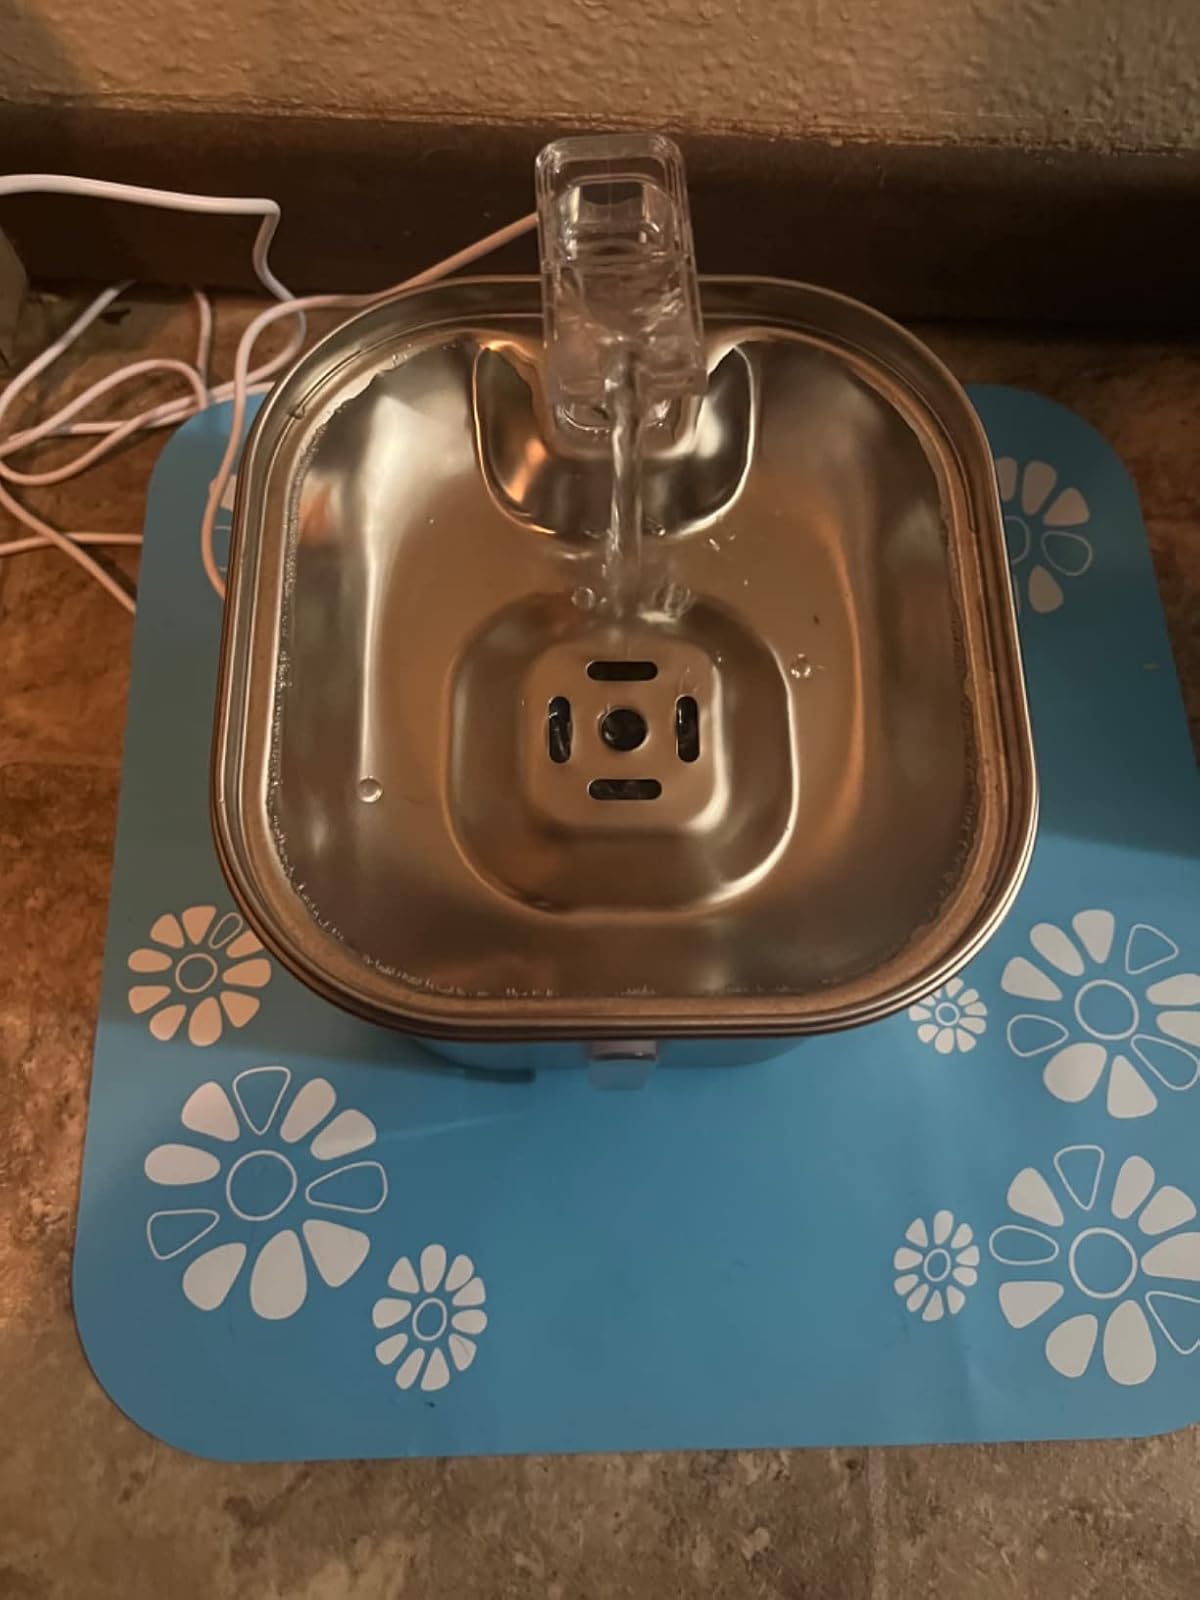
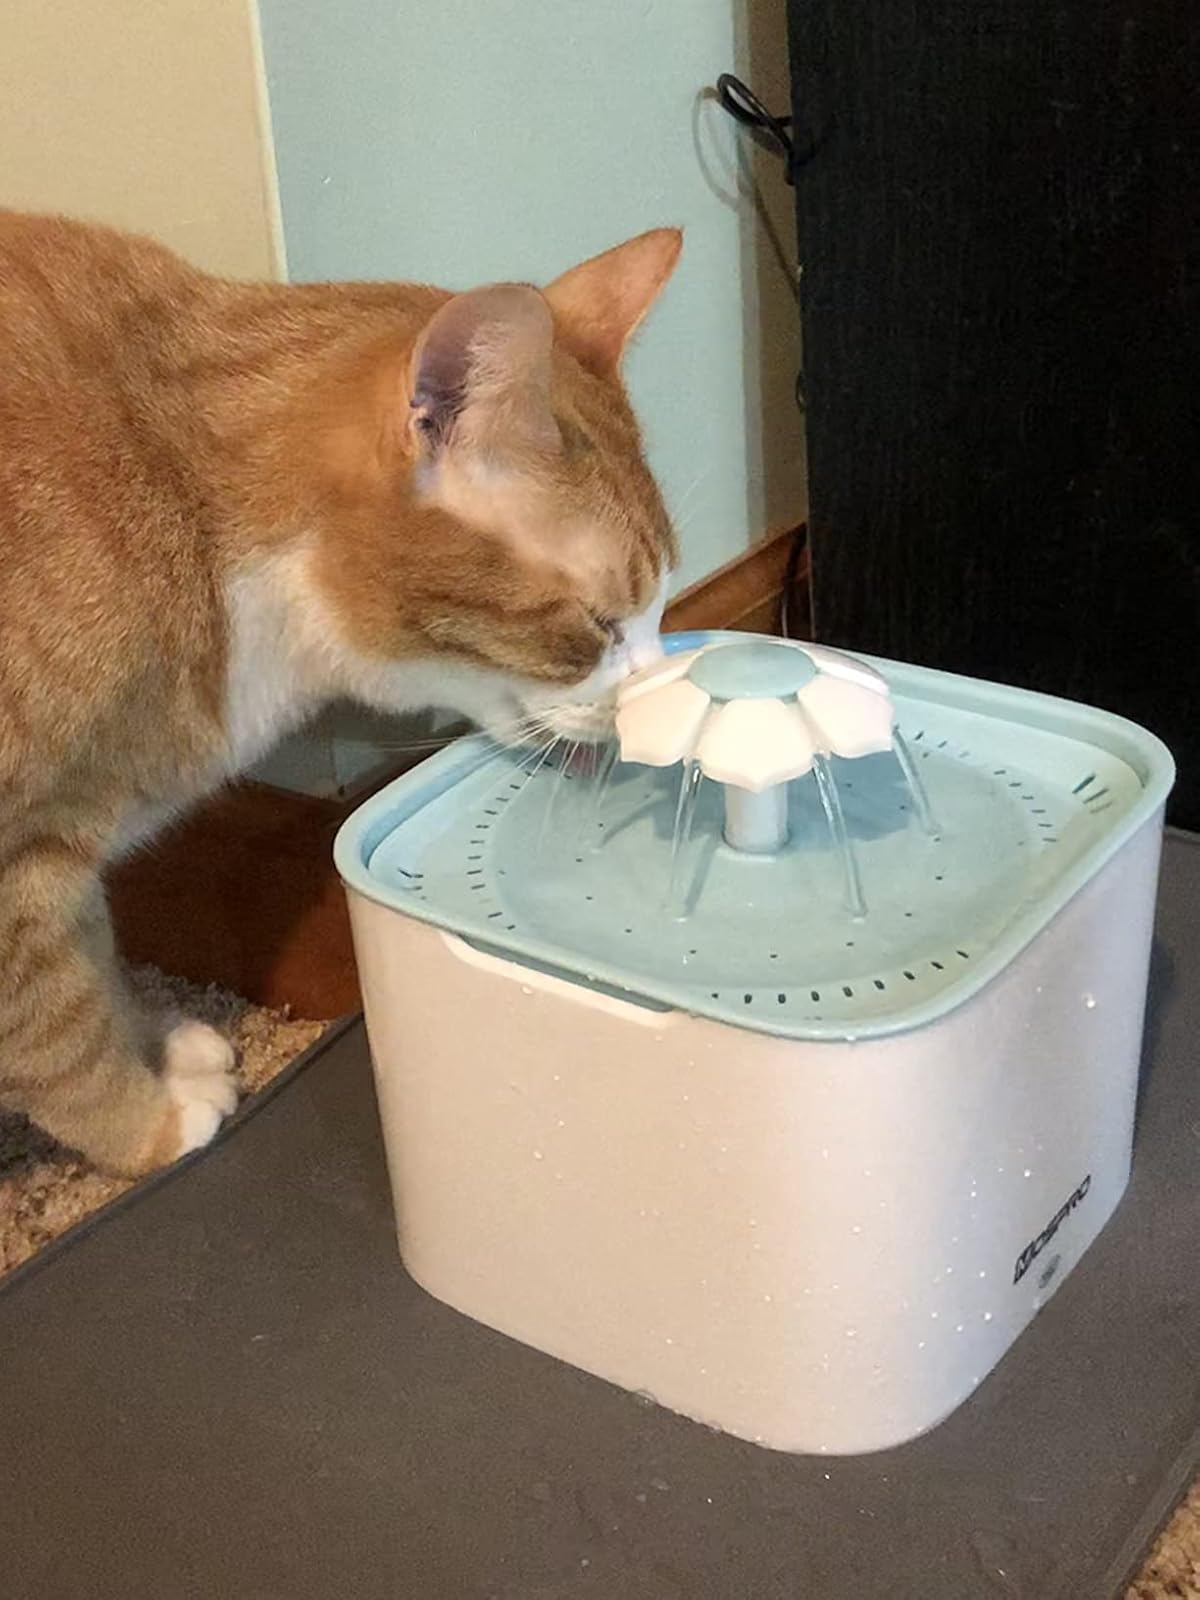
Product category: items_bowl
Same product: no